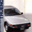
Label: automobile